Dassault/Dornier Alpha Jet

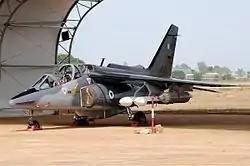
Nigerian Alpha Jet at Old Kaduna Airport, Kaduna State, Nigeria, 2012

The "Patrouille de France", air demonstration team of the French Air Force, fly the Alpha Jet. A total of 176 production Alpha Jet E machines were delivered up to 1985, not the 200 that had been planned. While an excellent aircraft, French air force commanders of combat units had one complaint against the Alpha Jet, that it was a very forgiving aircraft to fly, resulting in a lengthier and steeper learning curve when assigned to fly combat aircraft which were not so forgiving.